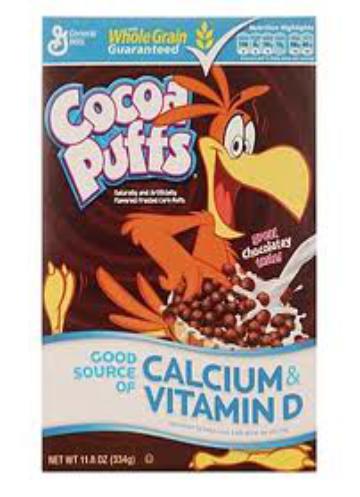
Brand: Cocoa Puffs
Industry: Food